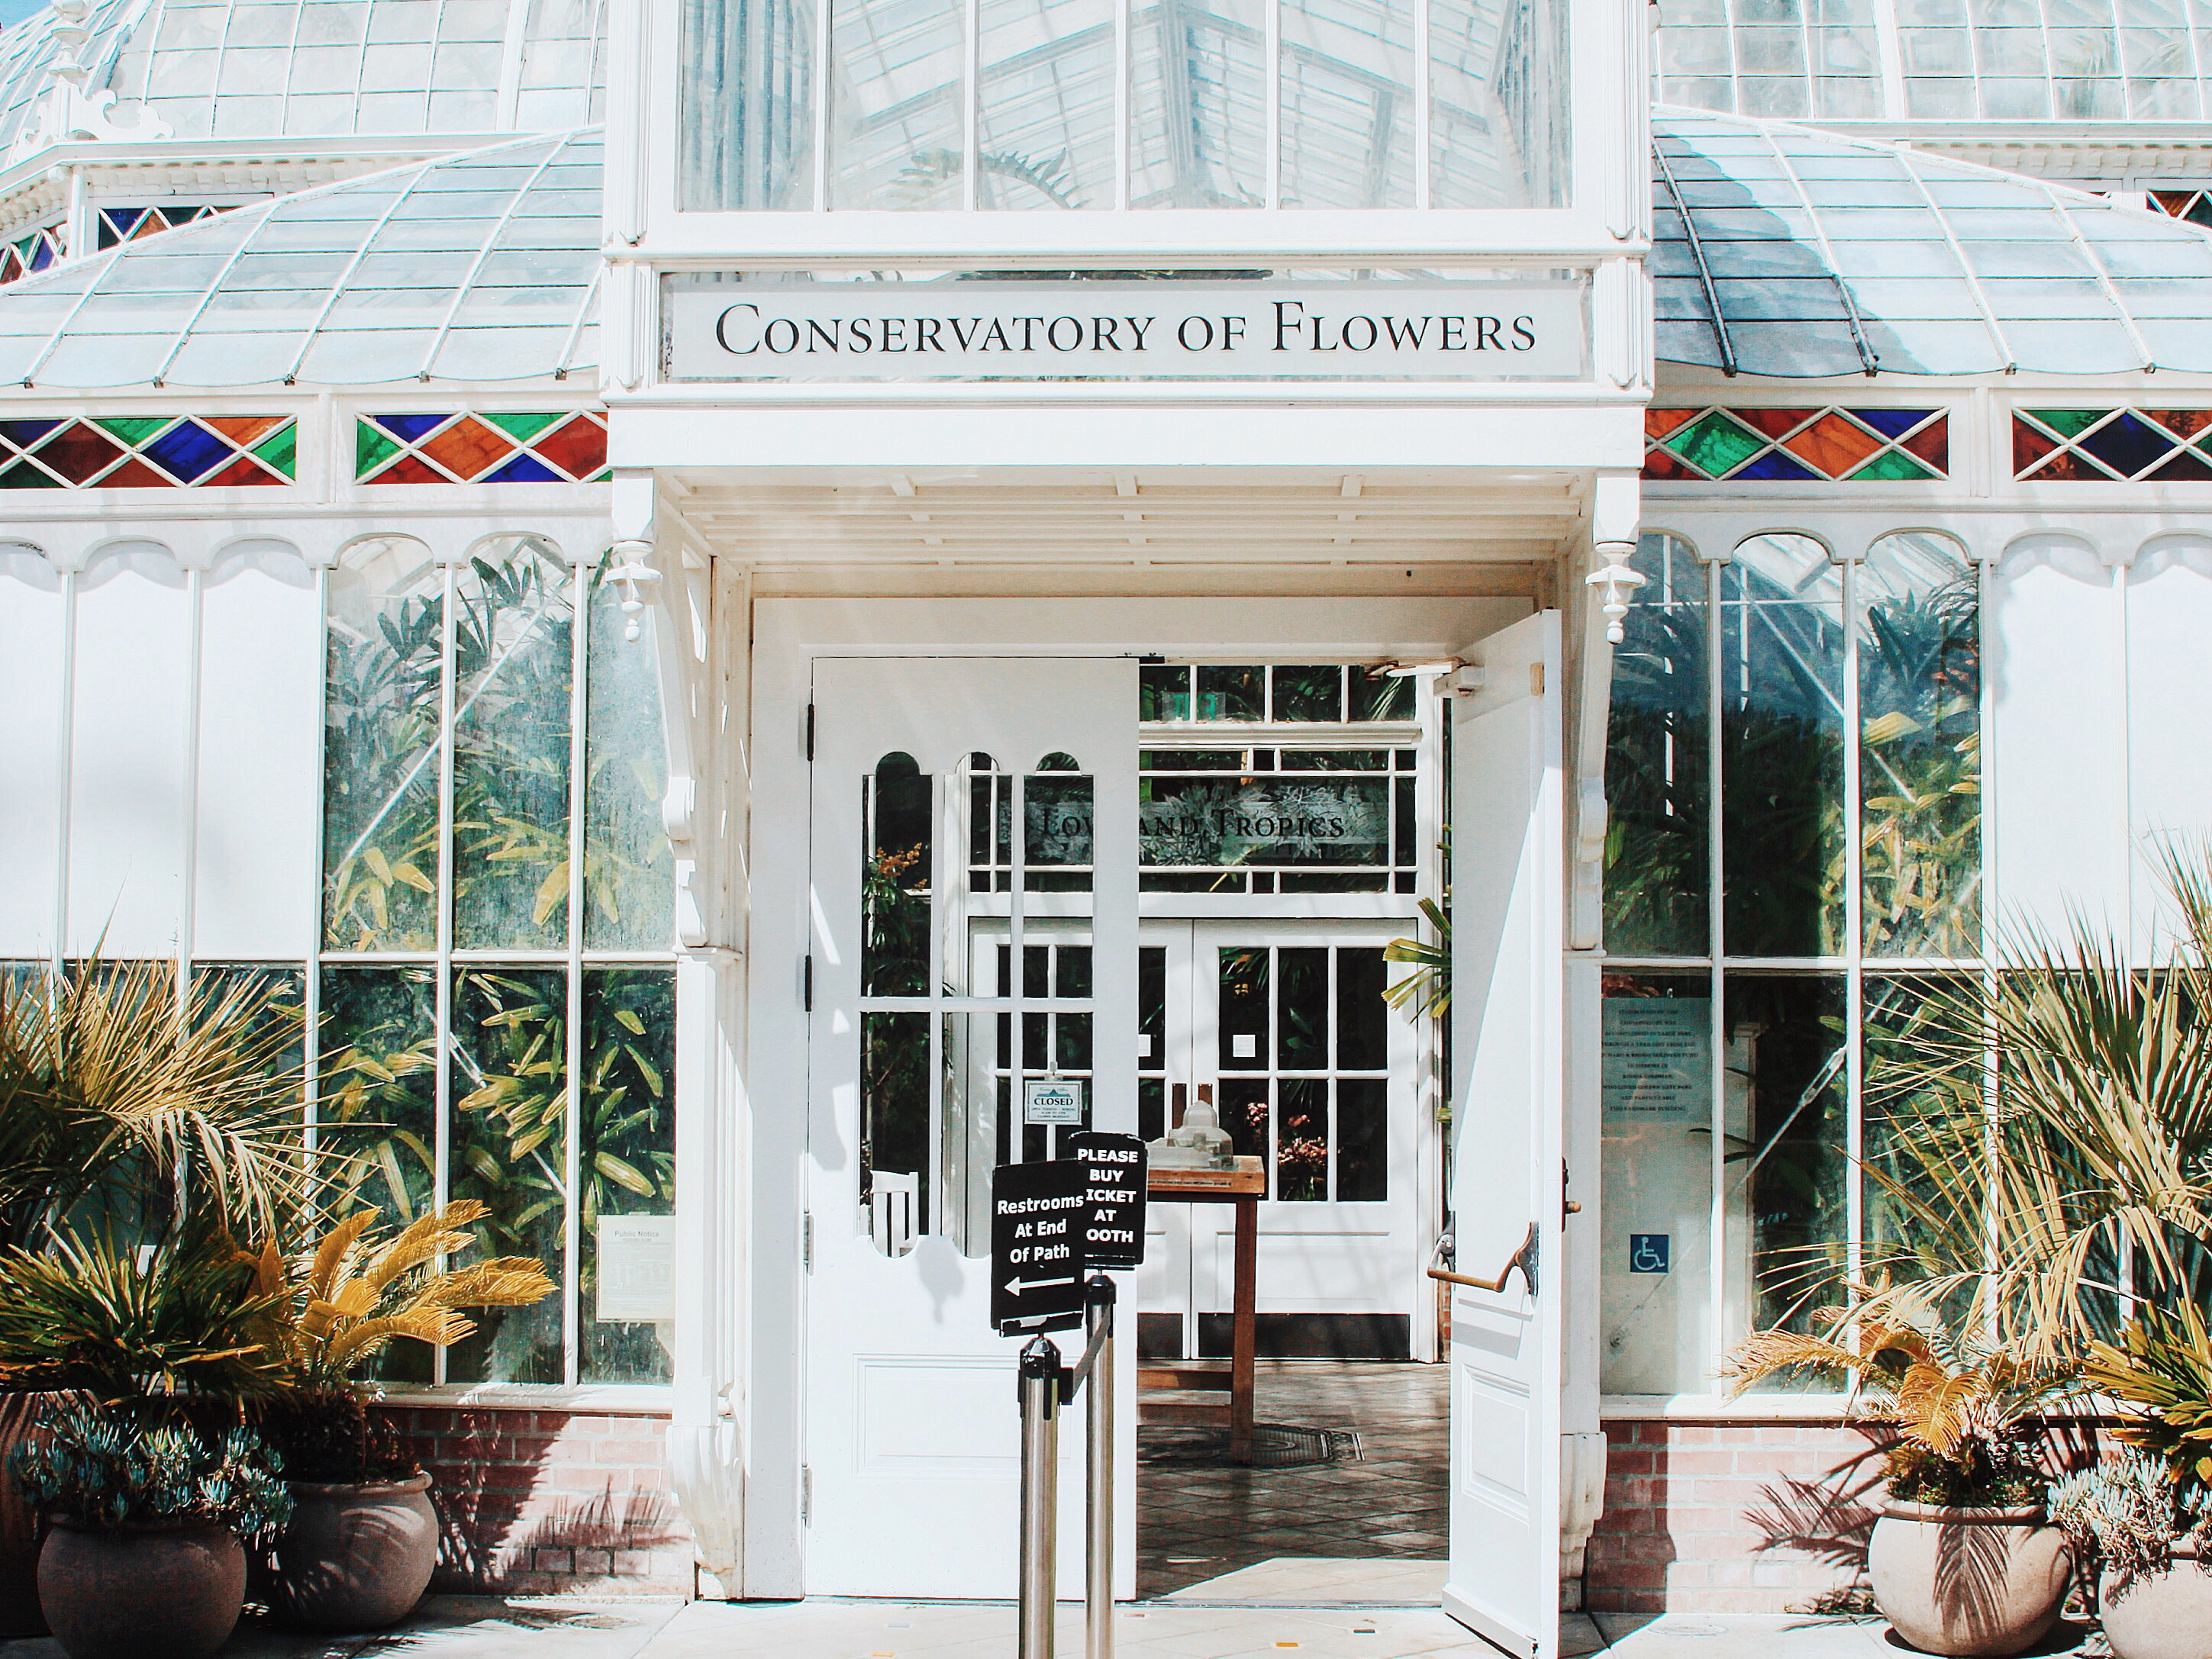
architecture, window, restaurant, home, sign, facade, greenhouse, glasshouse, plants, interior design, conservatory, design, retail, window covering